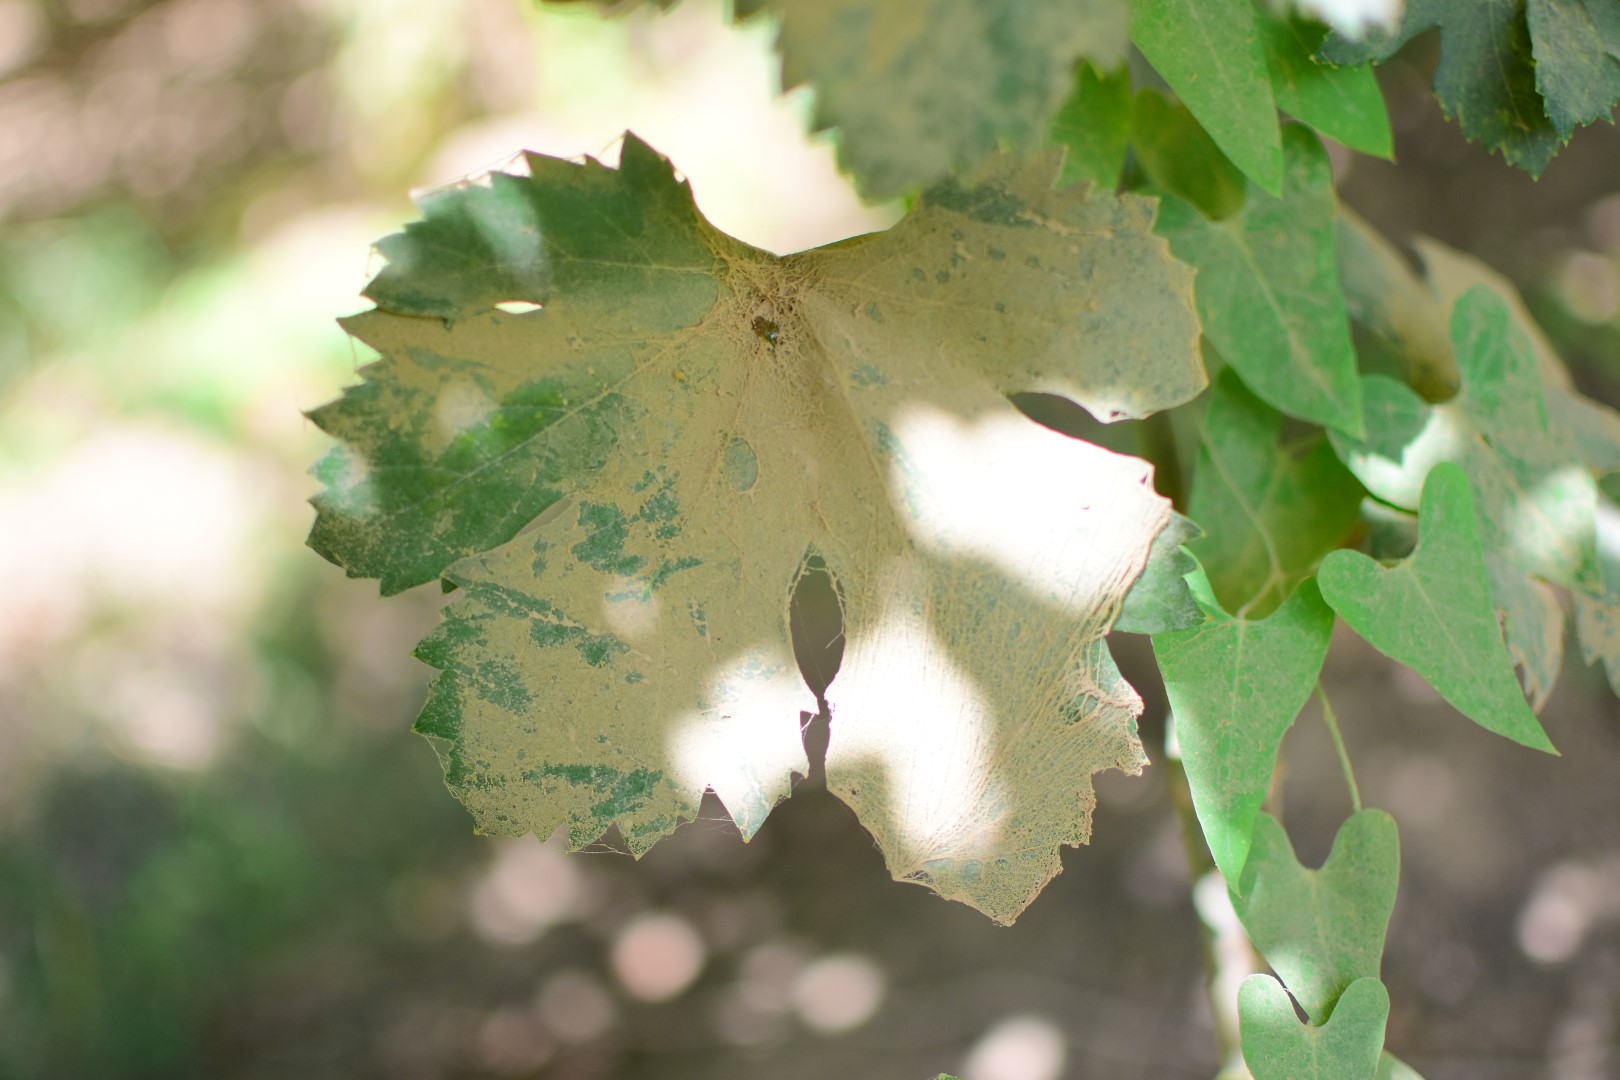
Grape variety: Halawani